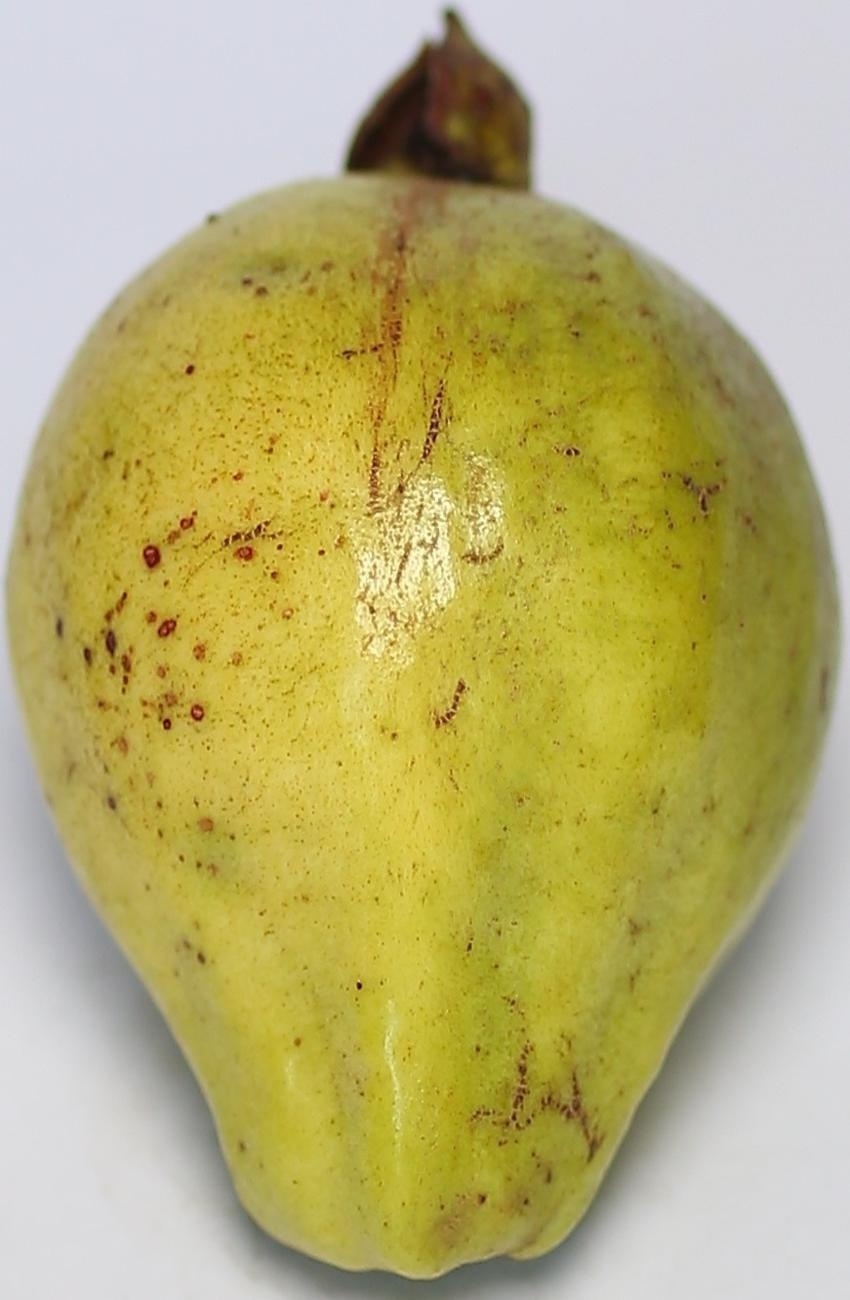
Maturity: mature-green
Variety: local-sindhi